Polyscias fruticosa

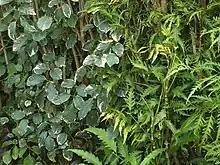
"Polyscias guilfoylei" and "Polyscias fruticosa"

Polyscias fruticosa, or Ming aralia, is a perennial plant, dicot evergreen shrub or dwarf tree. The plant grows fairly slowly but can reach up to 1–2 meters in height. The leaves are of a dark green pigment, glossy in texture, and are tripinnate and appear divided. Individual leaves vary from narrowly ovate to lanceolate and are about 10 cm long.